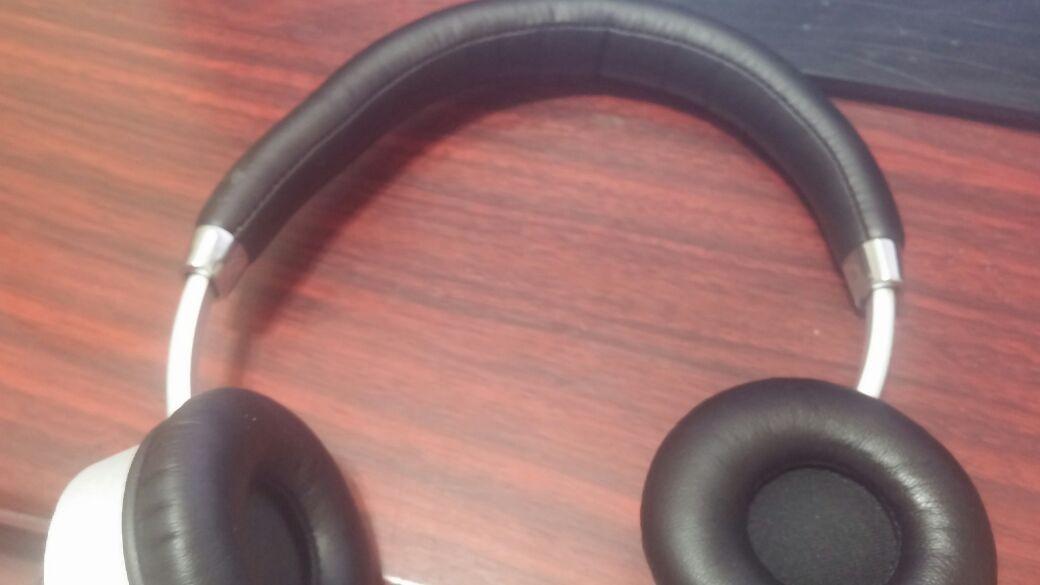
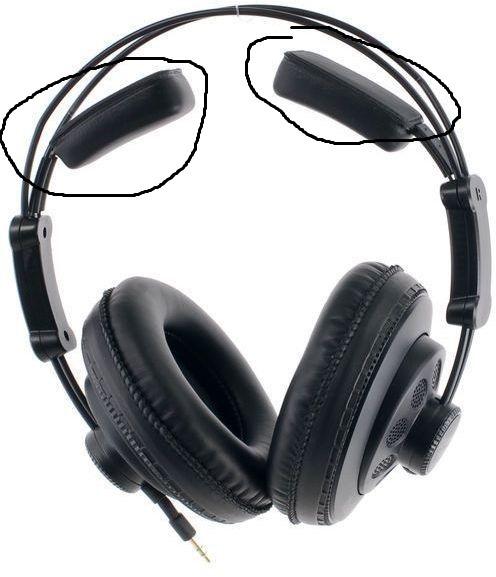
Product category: headphones
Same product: no